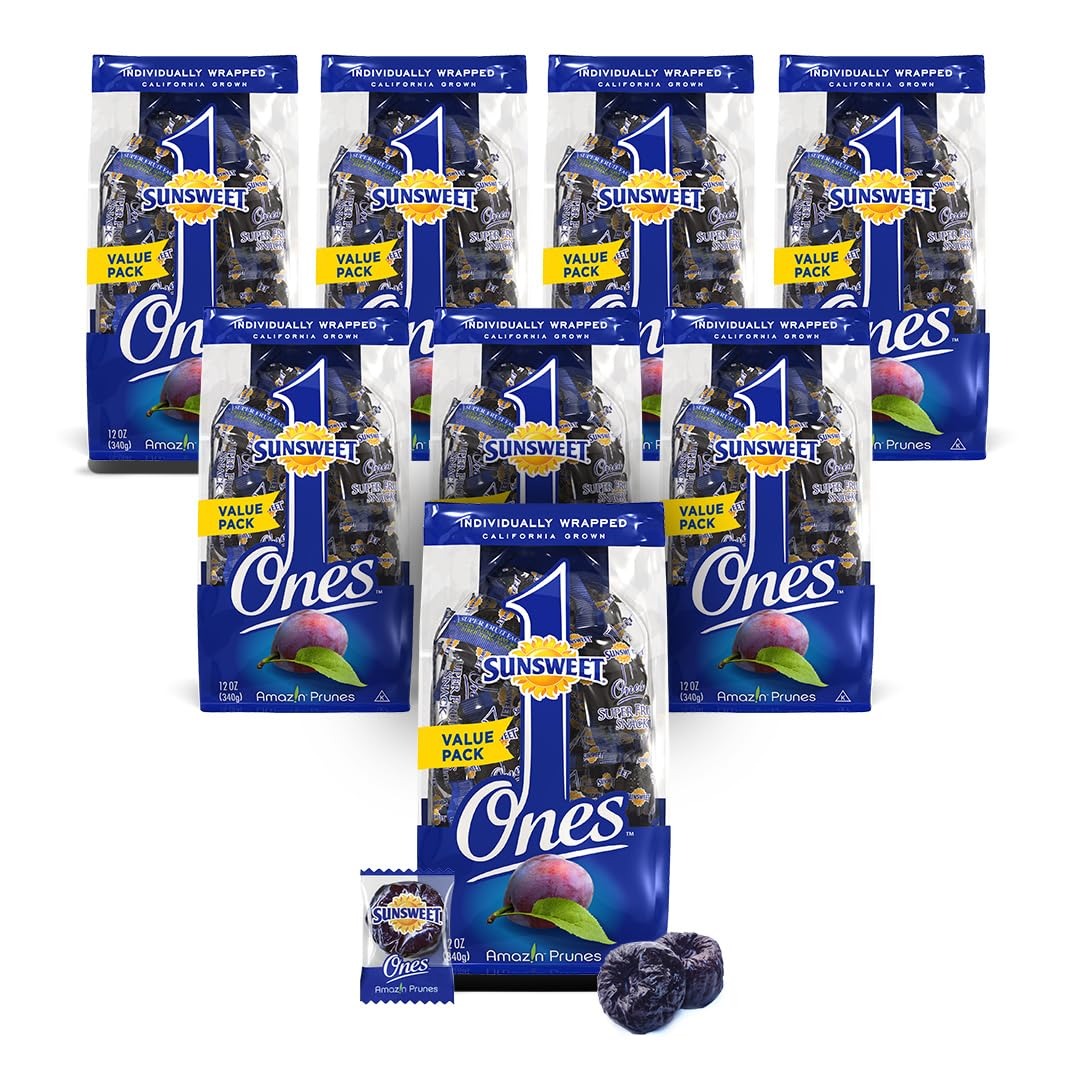
Item Name: Sunsweet Amazin' Prunes Ones - Prunes Pitted Unsweetened & Dried - Gluten Free, Vegan, Low Fat - Fiber & Minerals - 12 oz pouch - 8 Pack
Bullet Point 1: Low fat - Our dried prunes are naturally low in fat and will keep you fuller for longer!
Bullet Point 2: Essential Minerals - Our pitted prunes are a good source of magnesium and potassium which support bone health and heart health, amongst other benefits.
Bullet Point 3: Dietary Fiber - Prunes are a natural solution for constipation due to their high fiber content, making them ideal for maintaining good gut health.
Bullet Point 4: Sustained Energy - The nutrients of dried pitted prunes are absorbed slowly, helping manage hunger and sustain energy. Prunes are healthy snack that can help promote regularity due to their high fiber content.
Bullet Point 5: Resealable Packaging - Our dried prunes come in a resealable bag which makes them a great snack to keep in your car, desk or gym bag for when you need a quick energy boost.
Value: 96.0
Unit: Ounce

Price: 7